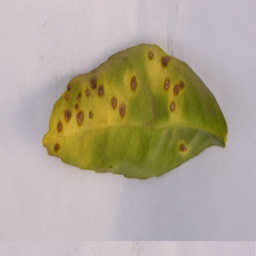
Plant part: leaf
Disease: canker